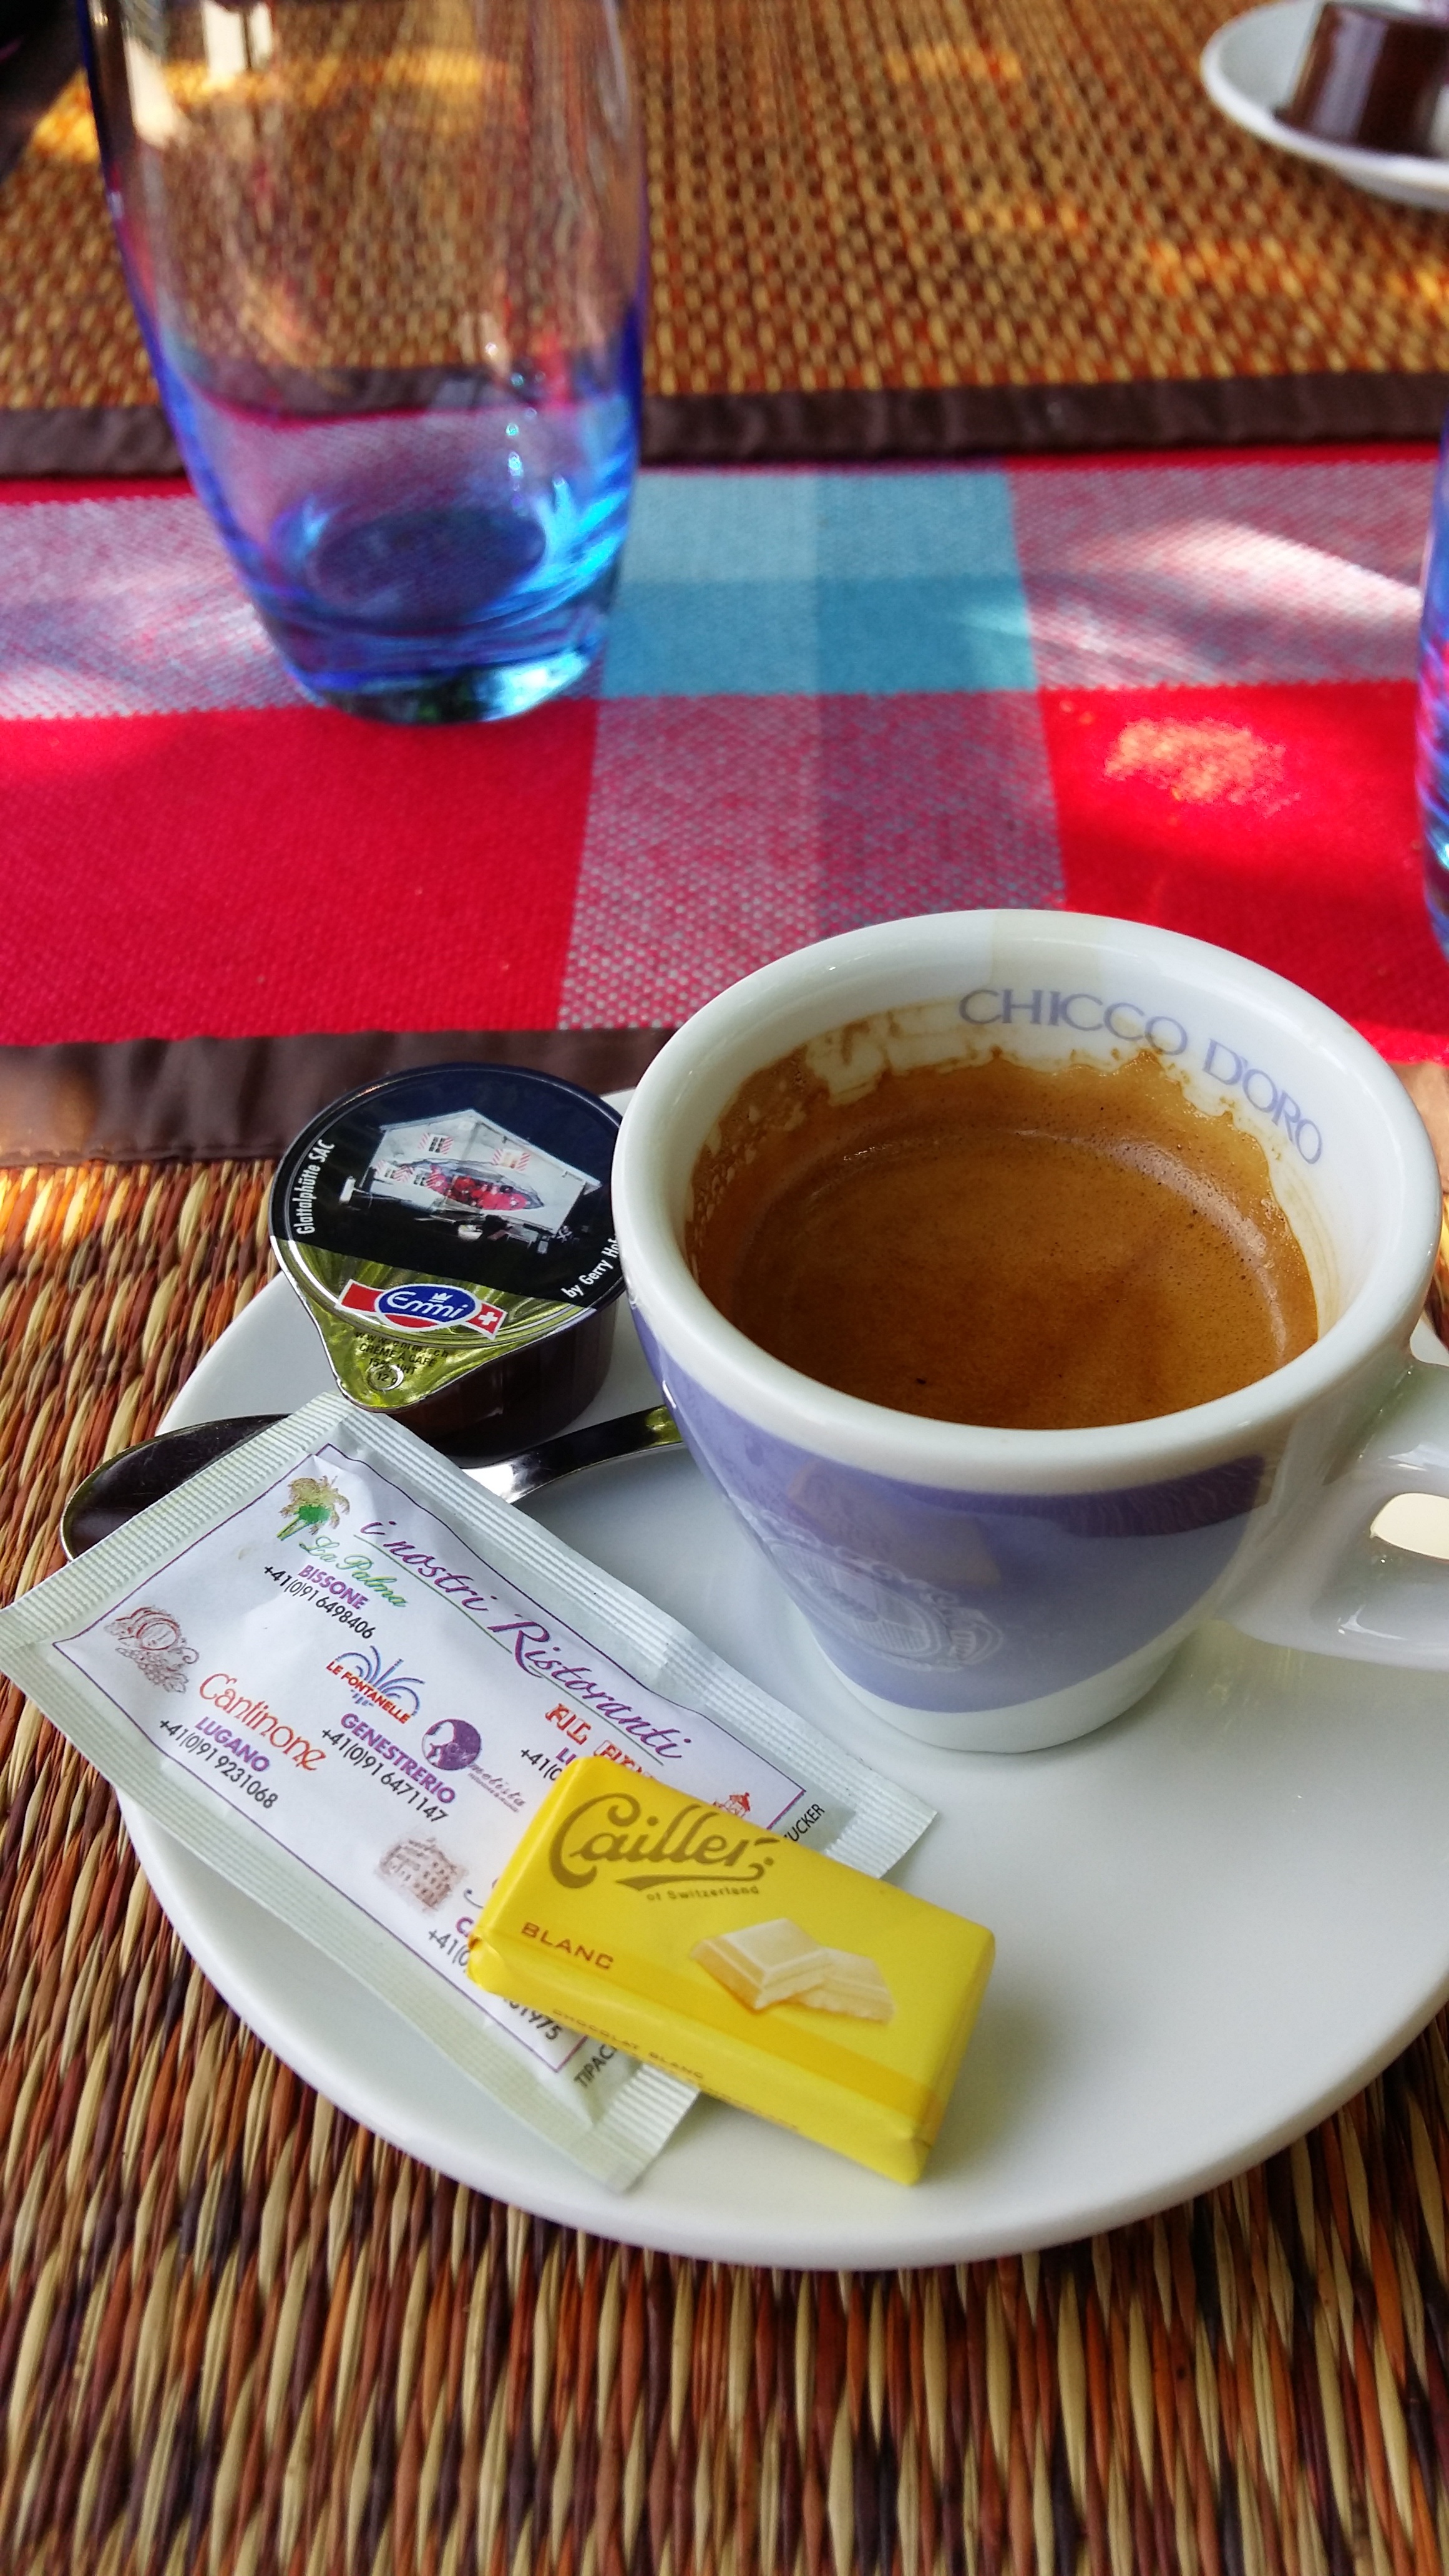
cafe, cup, cappuccino, dish, meal, food, drink, breakfast, chocolate, flavor, little coffee